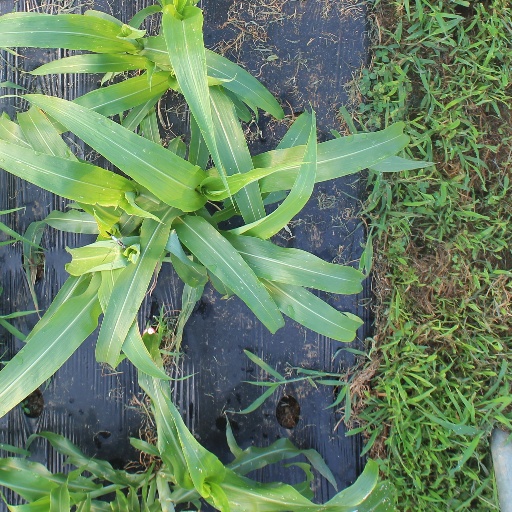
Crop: sorghum